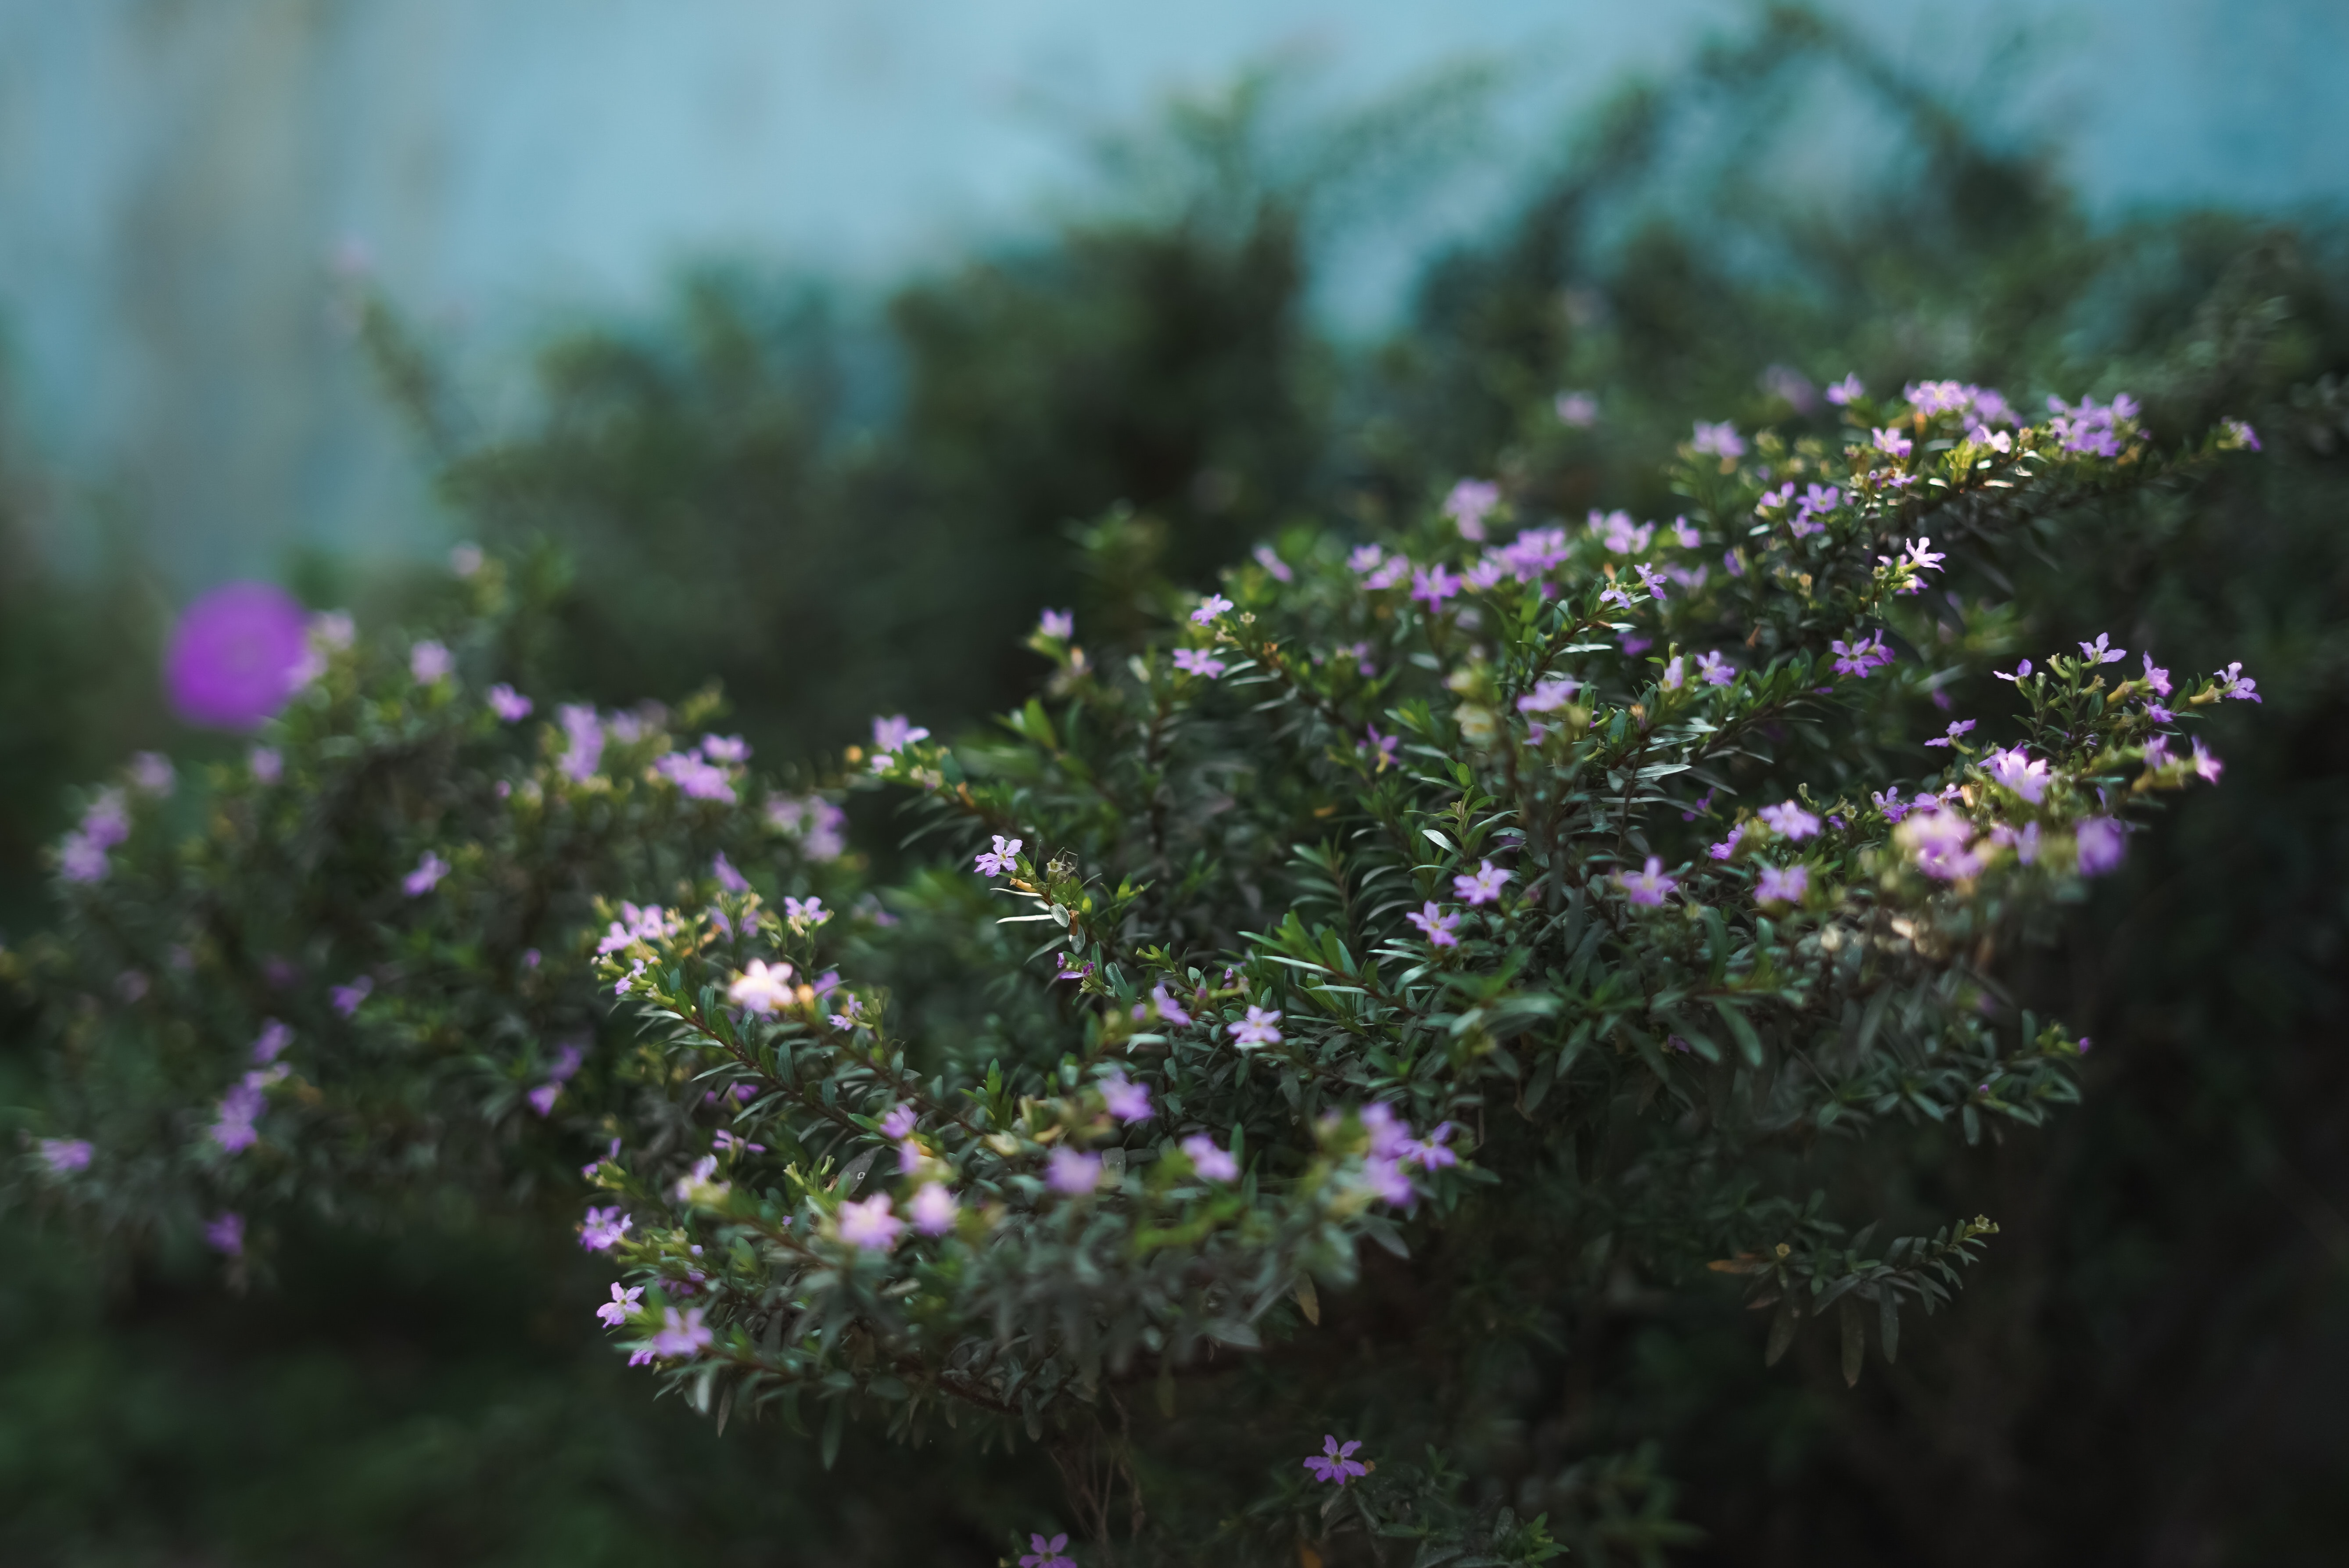
natural, flower, plant, petal, purple, tree, herbaceous plant, sky, grass, groundcover, Forb, flowering plant, annual plant, magenta, subshrub, shrub, daisy family, macro photography, landscape, wood, garden, plant stem, wildflower, buddleia, new york aster